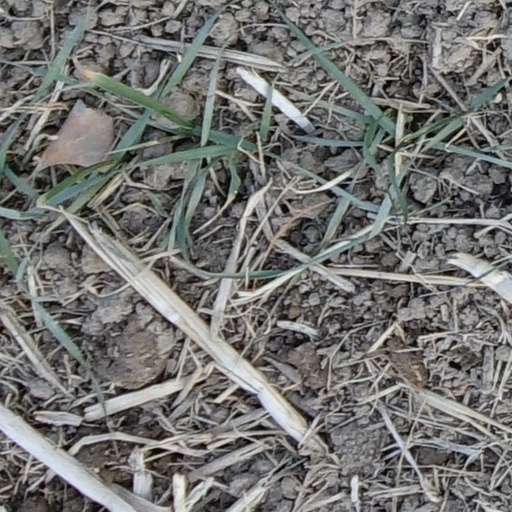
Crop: wheat